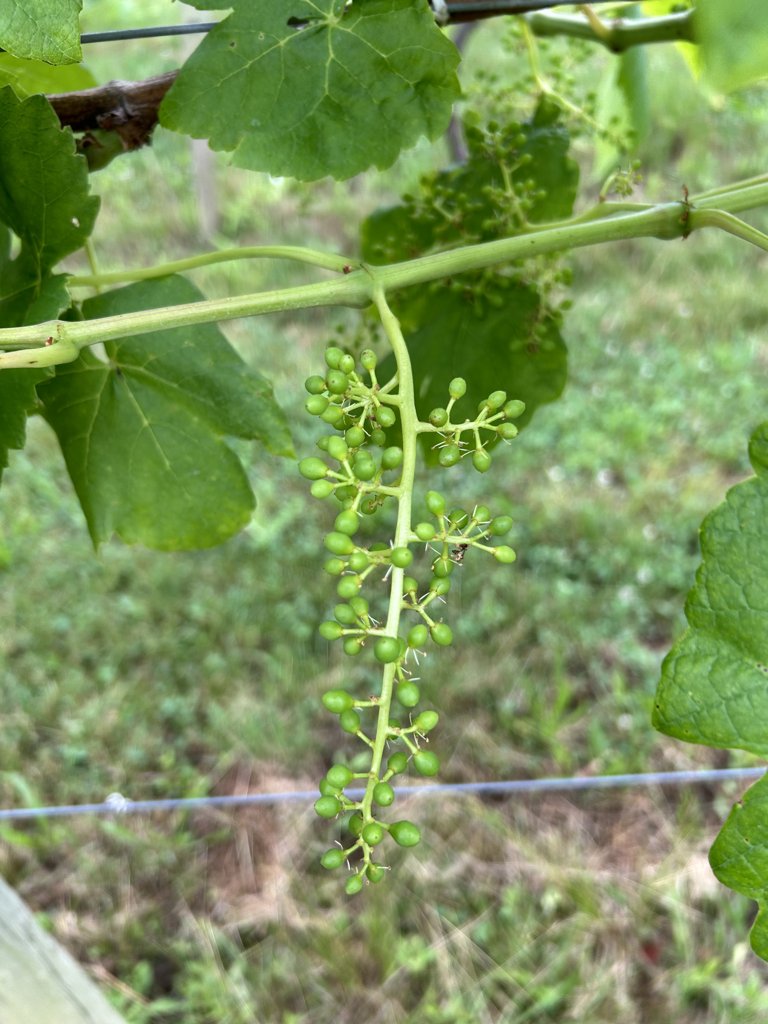
Berries visible: 78
Grape clusters: 1